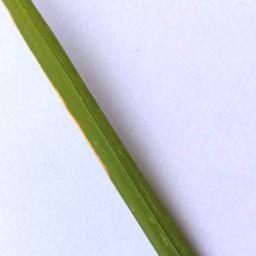
Label: Rice___Healthy